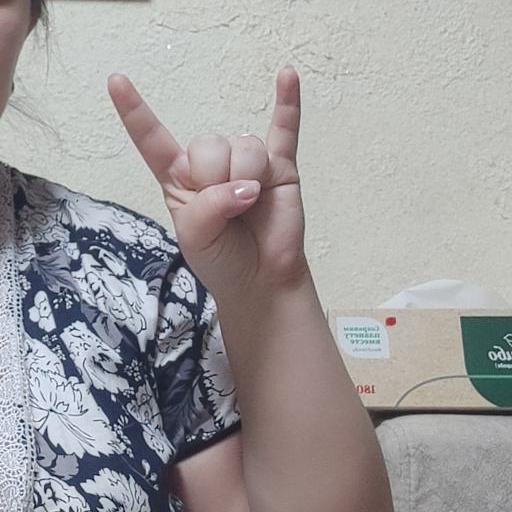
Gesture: rock